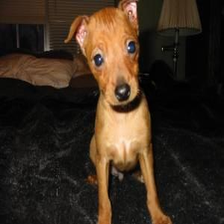
Species: dog
Breed: miniature pinscher